László Ladányi

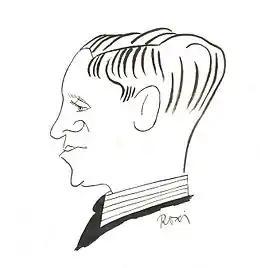
Caricature of László Ladányi

In 1925, Ladányi graduated from the high school of the Budapest Academy of Commerce. His writing talent became evident in his early youth. He published his first poem in 1923 in the literary paper "Új Századok" (New Centuries), after which his poems were frequently printed in the Budapest periodicals. Between 1936 and 1949 he became a regularly published poet in the literary weekly "Új Idők (1894-1949)" (New Times) and was included in several anthologies.